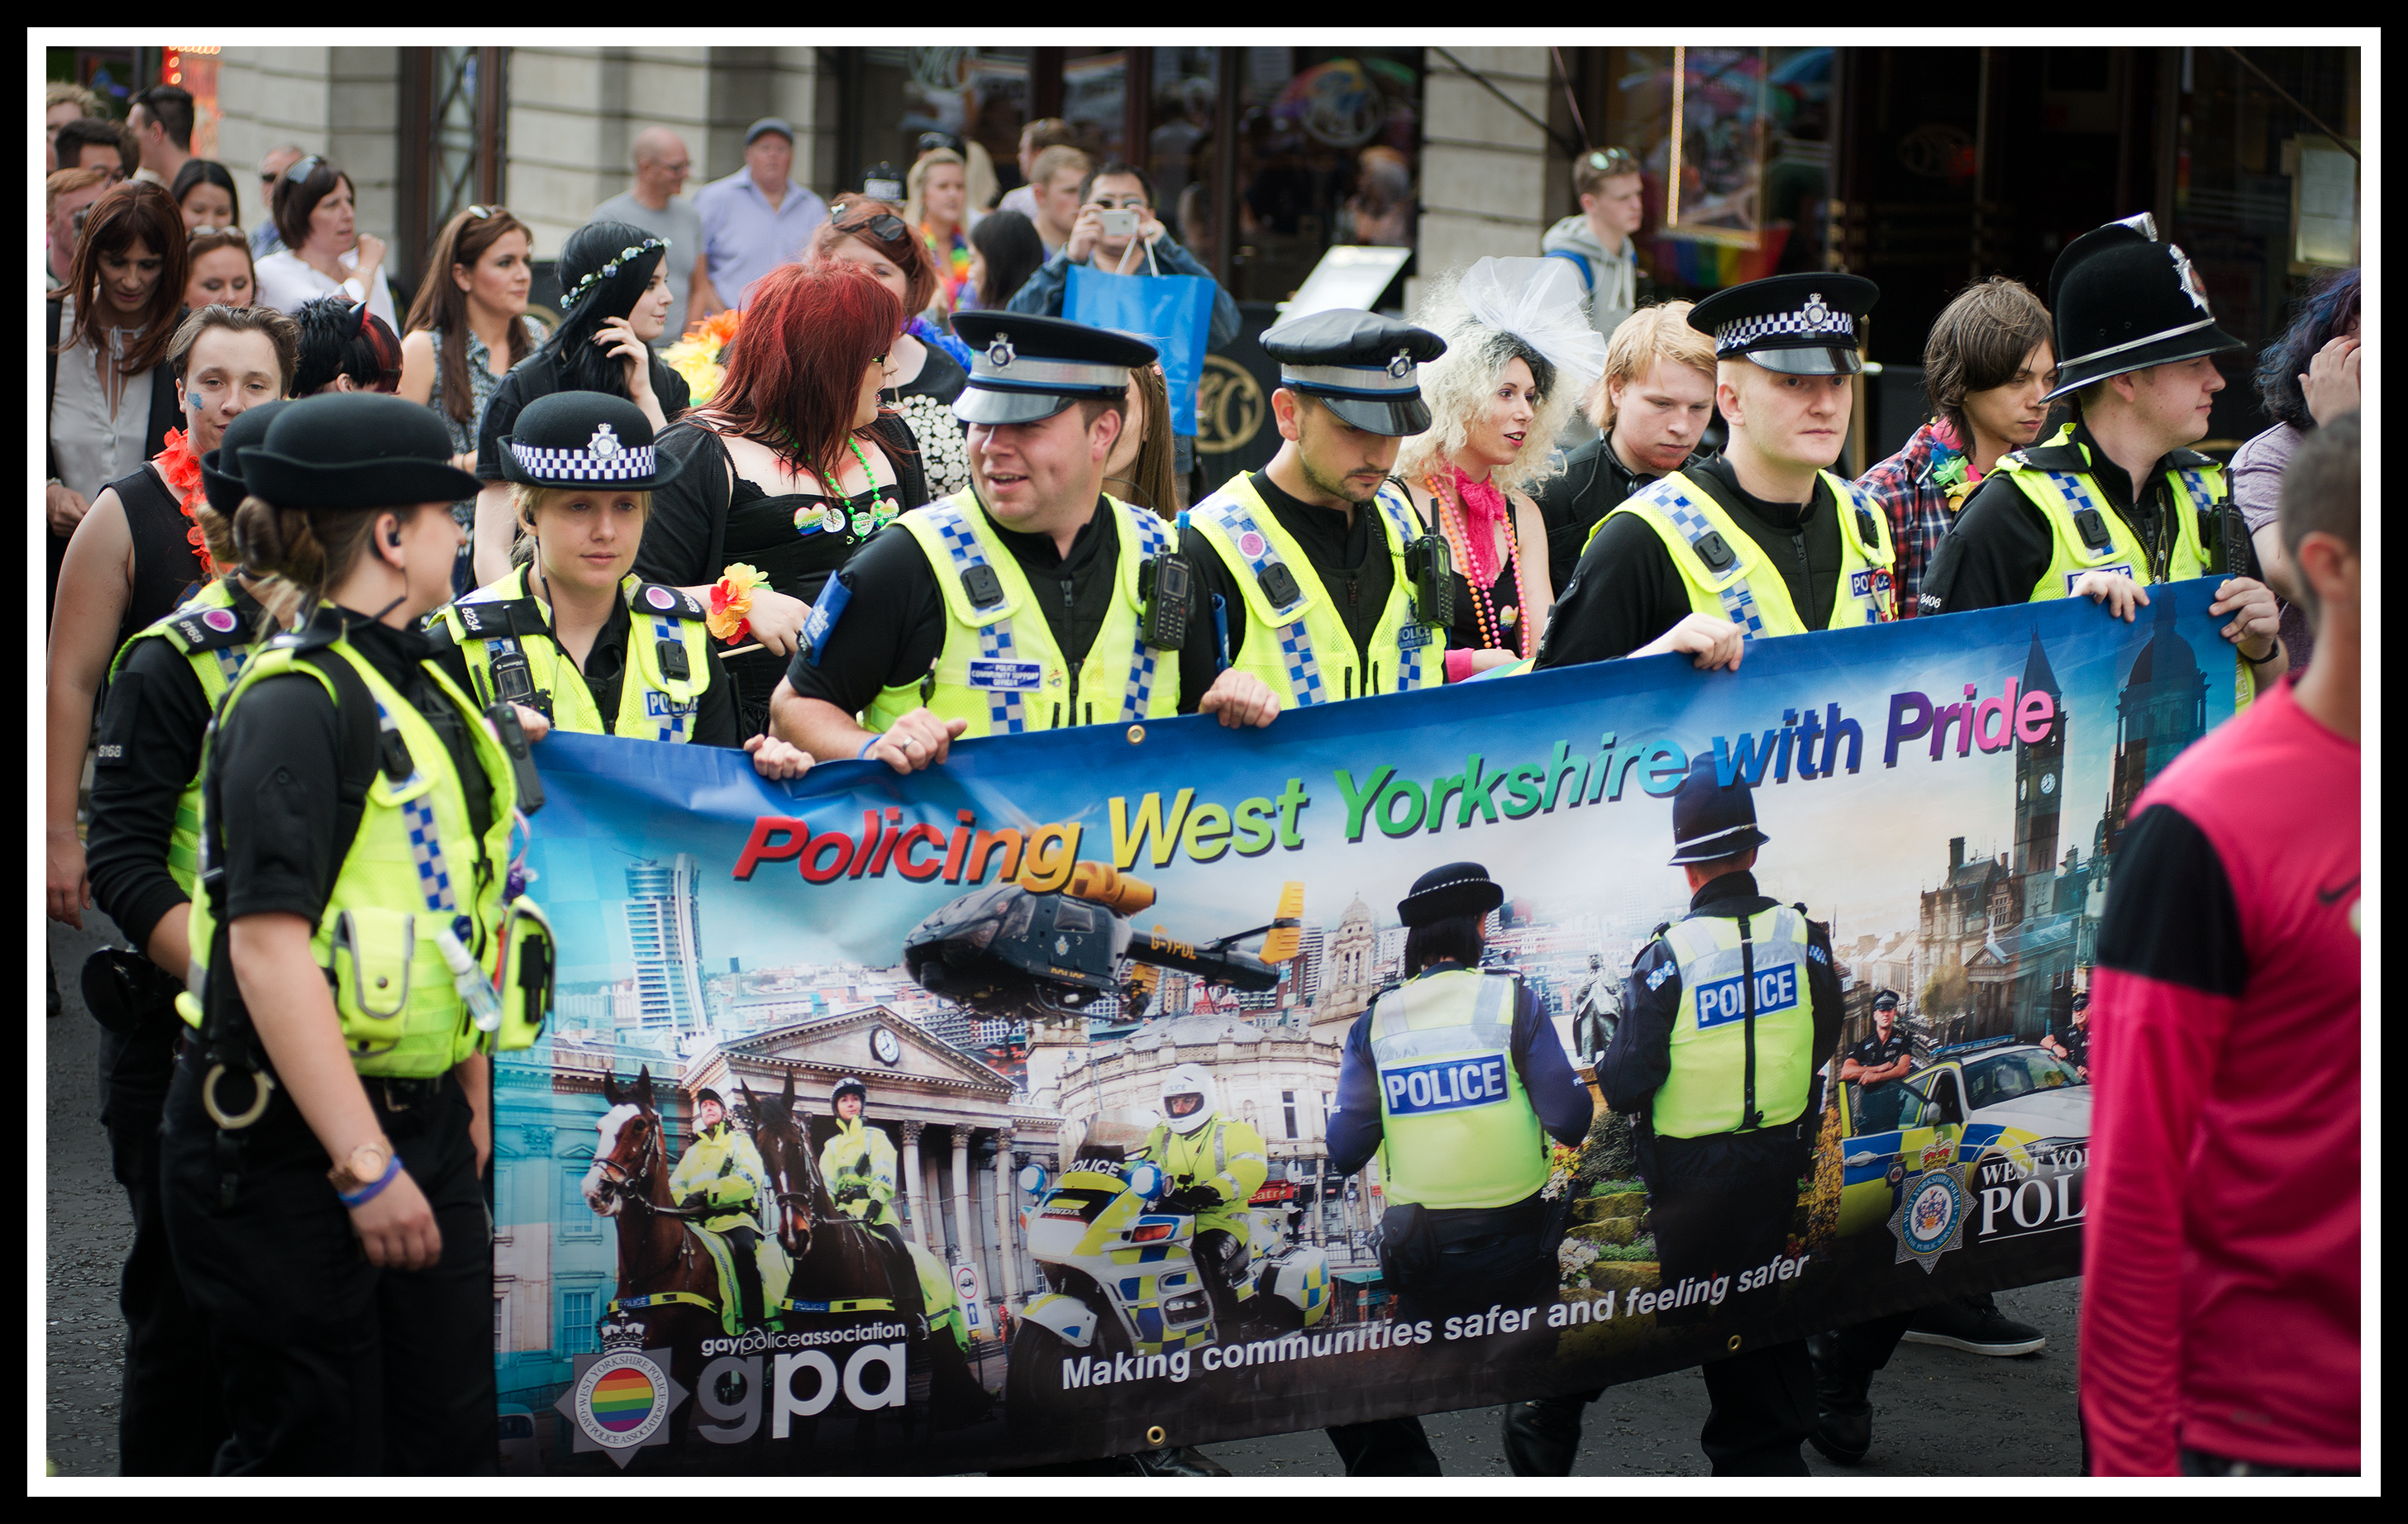
gathering, group, city, crowd, nikon, parade, festival, police, uniform, march, event, nikkor, demonstration, endurance, cops, force, pride, gay, lesbian, bisexual, leedspride, bobby, westyorkshirepolice, civilservants, endurance sports